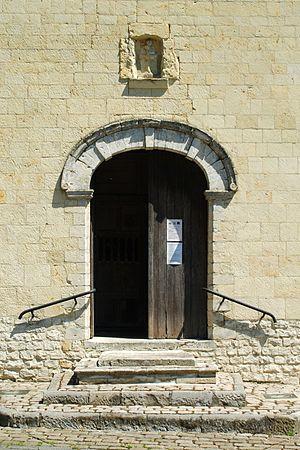
Belgique - Brabant wallon - Hélécine - Linsmeau - Chapelle Notre-Dame de la Colombe
La chapelle Notre-Dame de la Colombe est un édifice religieux catholique de style classique édifié en tuffeau et situé à Linsmeau, village de la commune belge d'Hélécine en Brabant wallon. Une première chapelle du XIIIe siècle est rebâtie au début du XVIIIe: elle porte le millésime 1723.